Rapeseed

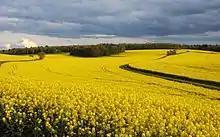
Rapeseed field near Planay, France.

Crops from the genus "Brassica", including rapeseed, were among the earliest plants to be widely cultivated by humankind as early as 10,000 years ago. Rapeseed was being cultivated in India as early as 4000 B.C. and it spread to China and Japan 2000 years ago.